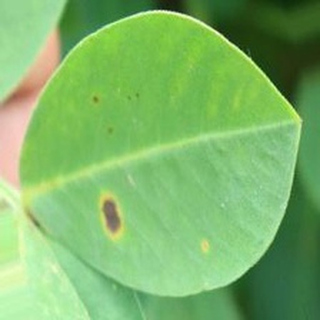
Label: groundnut_early_leaf_spot